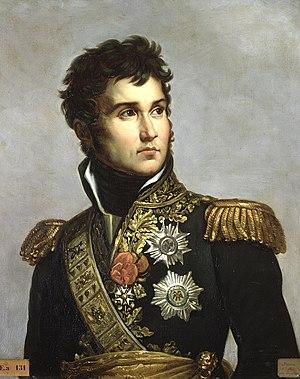
Copie en buste d'après le portrait en pied de Lannes par Gérard
Le boulevard Lannes est un boulevard du 16ᵉ arrondissement de Paris. C’est une partie des « boulevards des Maréchaux ».
La liste des personnes transférées au Panthéon, à Paris, présente les 78 personnalités panthéonisées à ce jour.
Jean-Baptiste Antoine Marcelin Marbot, plus couramment appelé Marcellin Marbot, baron de Marbot, né le 18 août 1782 à Altillac et mort le 16 novembre 1854 à Paris, est un militaire français du XIXᵉ siècle. Il est issu d'une ancienne famille de noblesse militaire du Quercy qui donnera en moins de cinquante ans trois généraux à la France. Il fait sa carrière dans les états-majors de l'armée française sous le Premier Empire, devenant lieutenant général sous la monarchie de Juillet. Ses Mémoires constituent un remarquable témoignage sur l'épopée napoléonienne.
Le quai de Montebello est une voie située le long de la Seine, à Paris, dans le 5ᵉ arrondissement.
Jean Lannes, 1ᵉʳ duc de Montebello, né le 10 avril 1769 à Lectoure et mort le 31 mai 1809 sur l'île de Lobau, en Autriche, à la suite des blessures reçues à la bataille d'Essling, est un général français de la Révolution et de l'Empire, élevé à la dignité de maréchal d'Empire en 1804 et inhumé au Panthéon en 1810.
La campagne de Napoléon Iᵉʳ en Espagne se déroula dans le cadre de la guerre d'indépendance espagnole. À la suite des graves échecs subis par l'armée française durant l'année 1808, Napoléon décida d'intervenir personnellement avec une partie de la Grande Armée venue d'Allemagne. Après avoir concentré ses troupes, il entama à partir du 5 novembre 1808 une série de manœuvres habiles qui s'acheva, malgré les difficultés d'exécution et certaines erreurs commises par ses lieutenants, par la dislocation des forces espagnoles et la déroute de leur corps principal. L'Empereur exploita son succès et occupa rapidement Madrid, rétablissant la domination française sur les régions centrale et septentrionale de la péninsule Ibérique.
Le titre de duc de Montebello et de l'Empire a été créé le 19 mars 1808 par Napoléon Iᵉʳ au profit de Jean Lannes, maréchal d'Empire.